Troncens

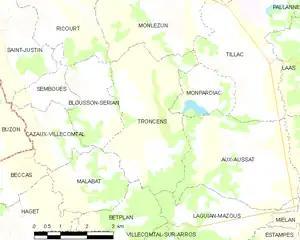
Troncens and its surrounding communes

The Cabournieu, right tributary of the Bouès, has its source in the town. Another tributary (left bank) of the Bouès, the Laus, runs through the town. The farms are dispersed throughout the area.